Shōchū

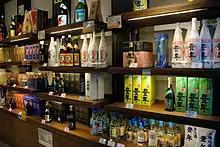
Bottled "awamori" displayed in a shop

Okinawa is the home of , which uses rice as its base ingredient. Prior to April 1983, it was labeled otsurui shōchū, but is now properly called "Authentic Awamori".